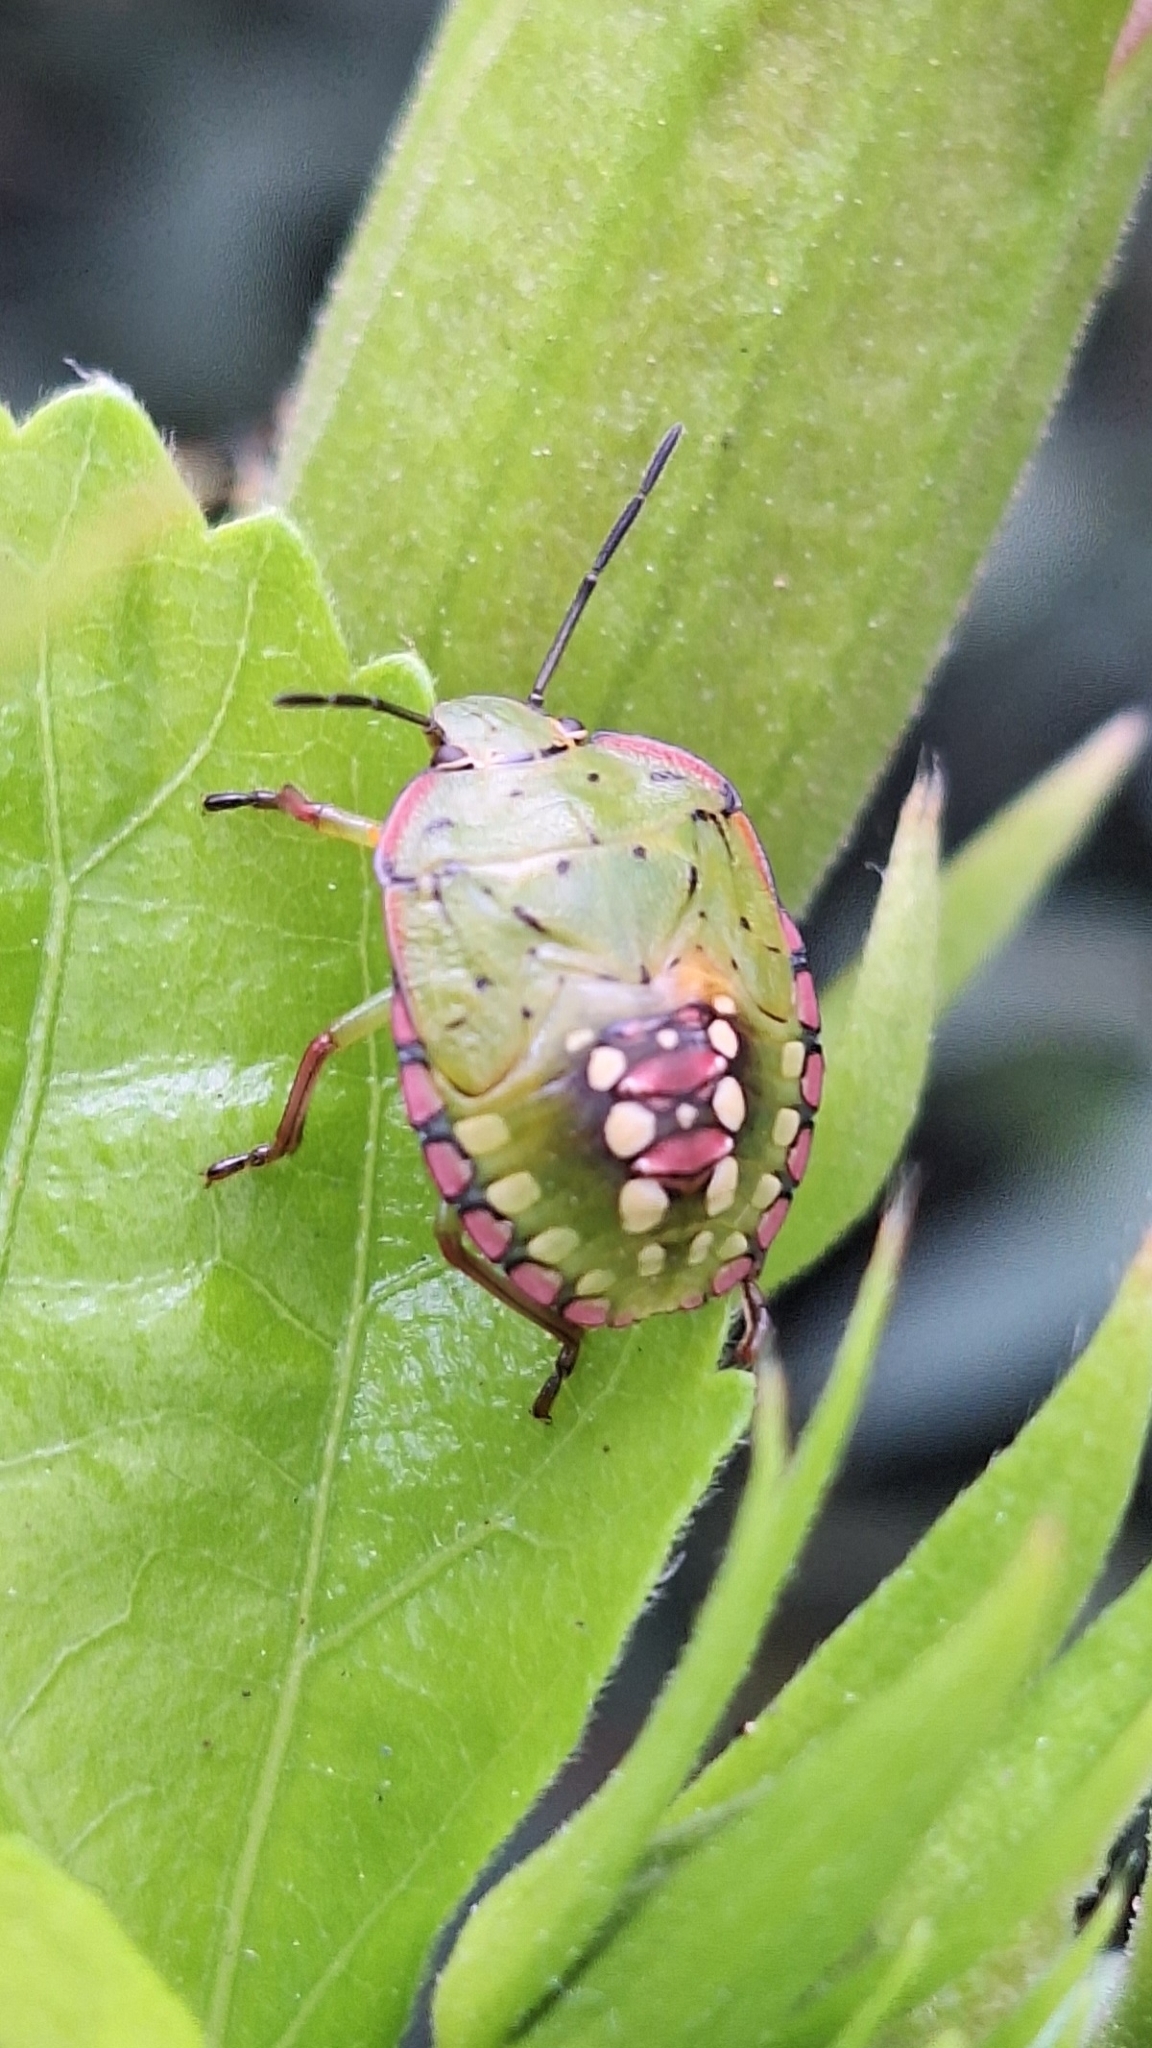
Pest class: stink_bug